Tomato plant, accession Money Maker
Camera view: vertical (180 deg); turntable rotation: 30 degrees
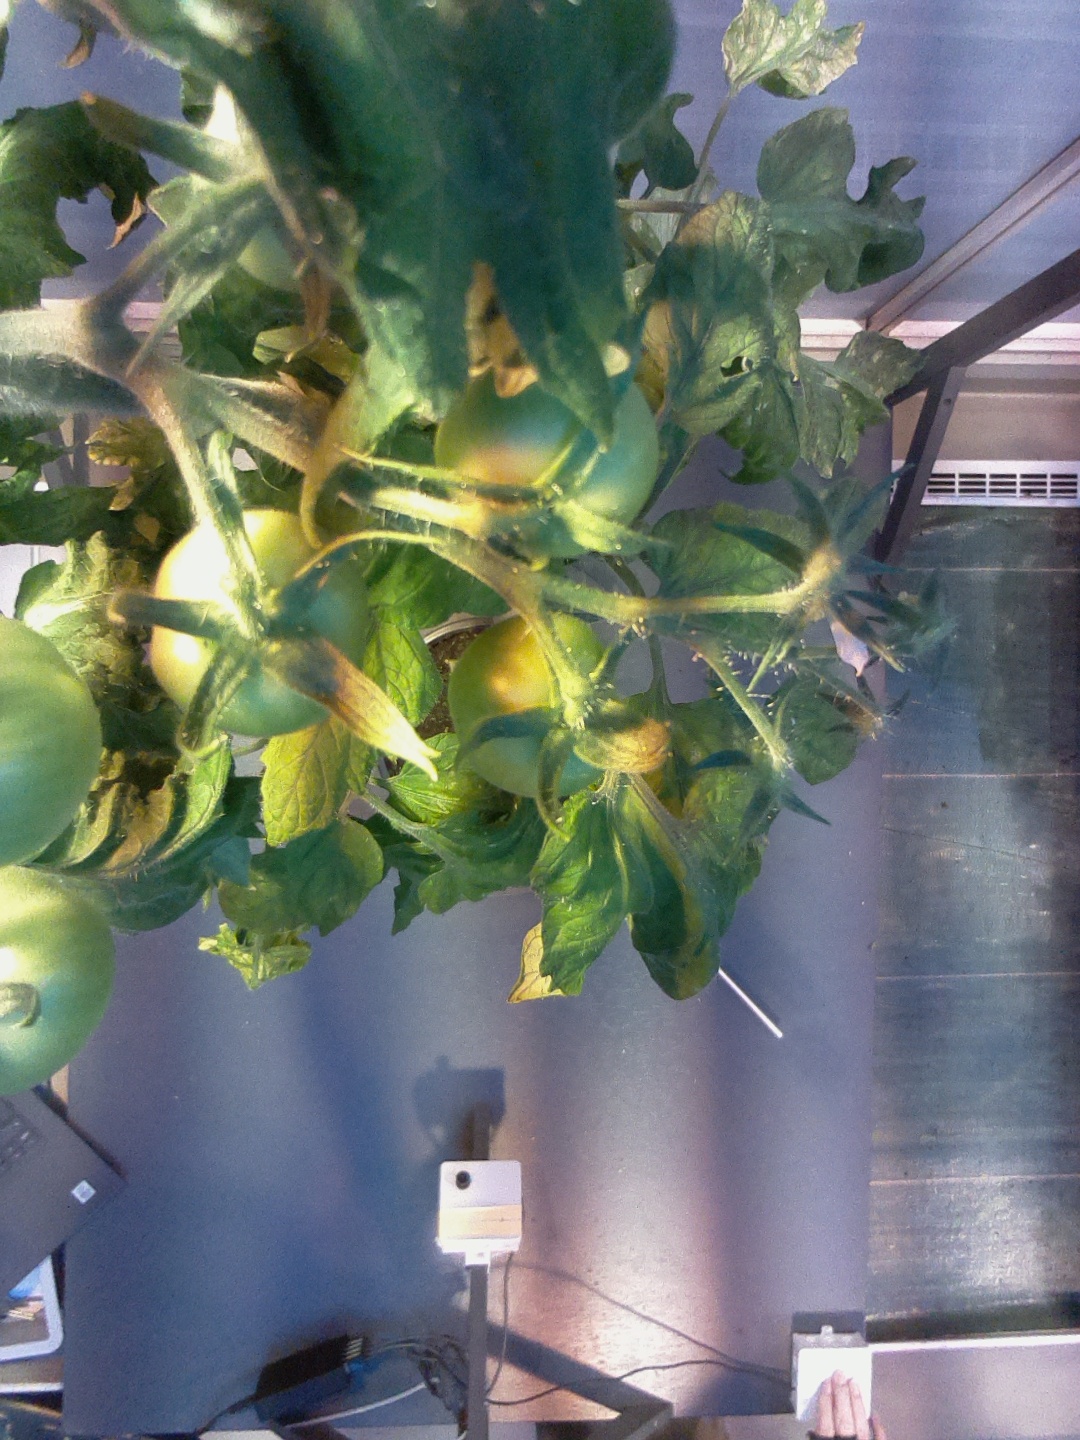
BBCH growth stage 73: 30%-40% of final fruit size